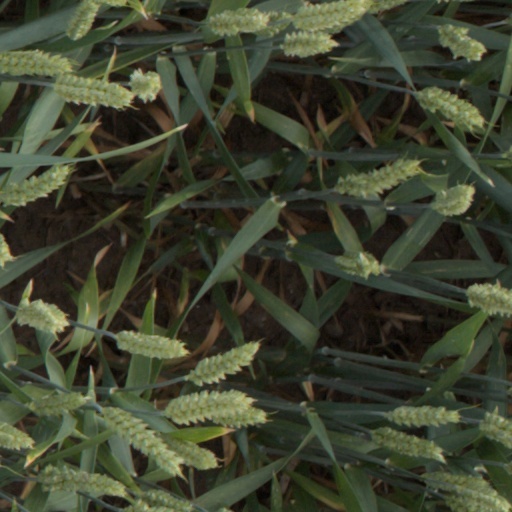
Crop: wheat